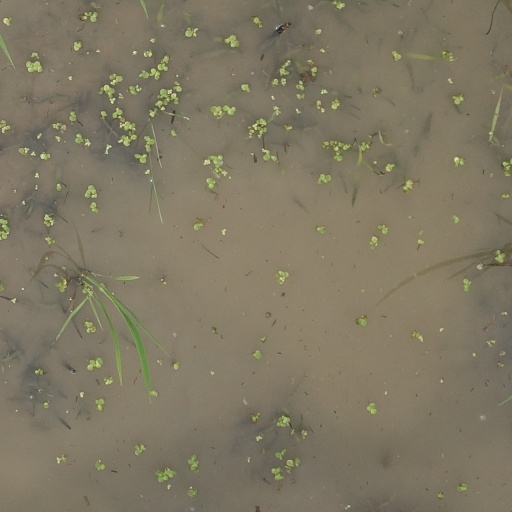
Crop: rice